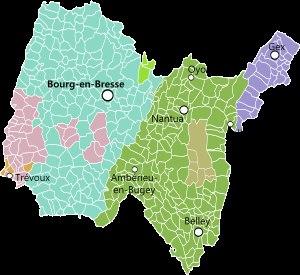
L'Ain est un département français de la région Auvergne-Rhône-Alpes, dont le nom vient de la rivière Ain. L'Insee et la Poste lui attribuent le code 01. Sa préfecture est Bourg-en-Bresse.